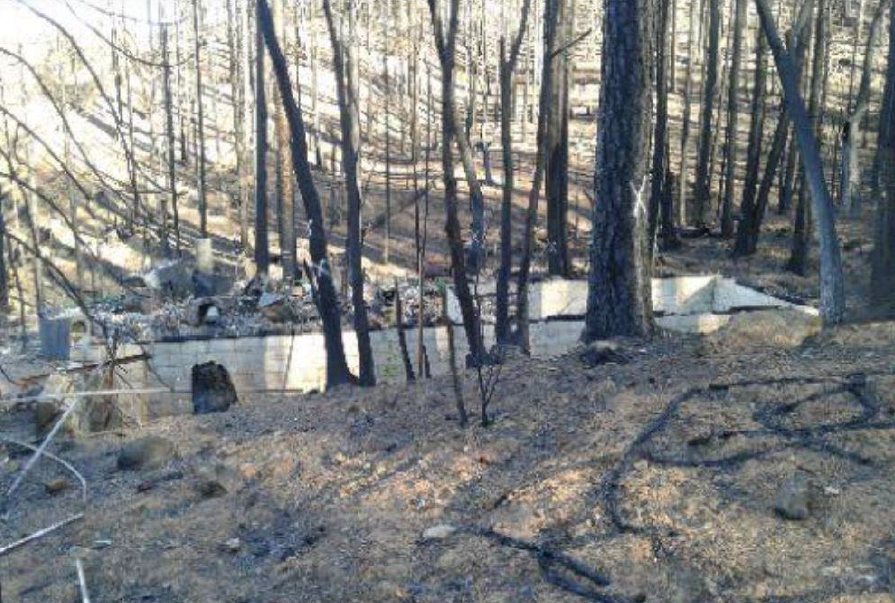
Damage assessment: destroyed